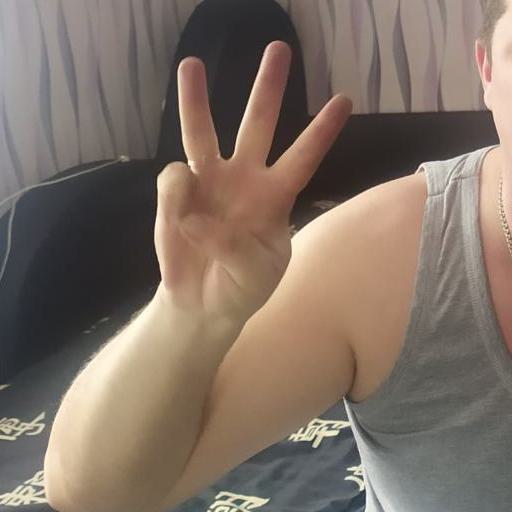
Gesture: three